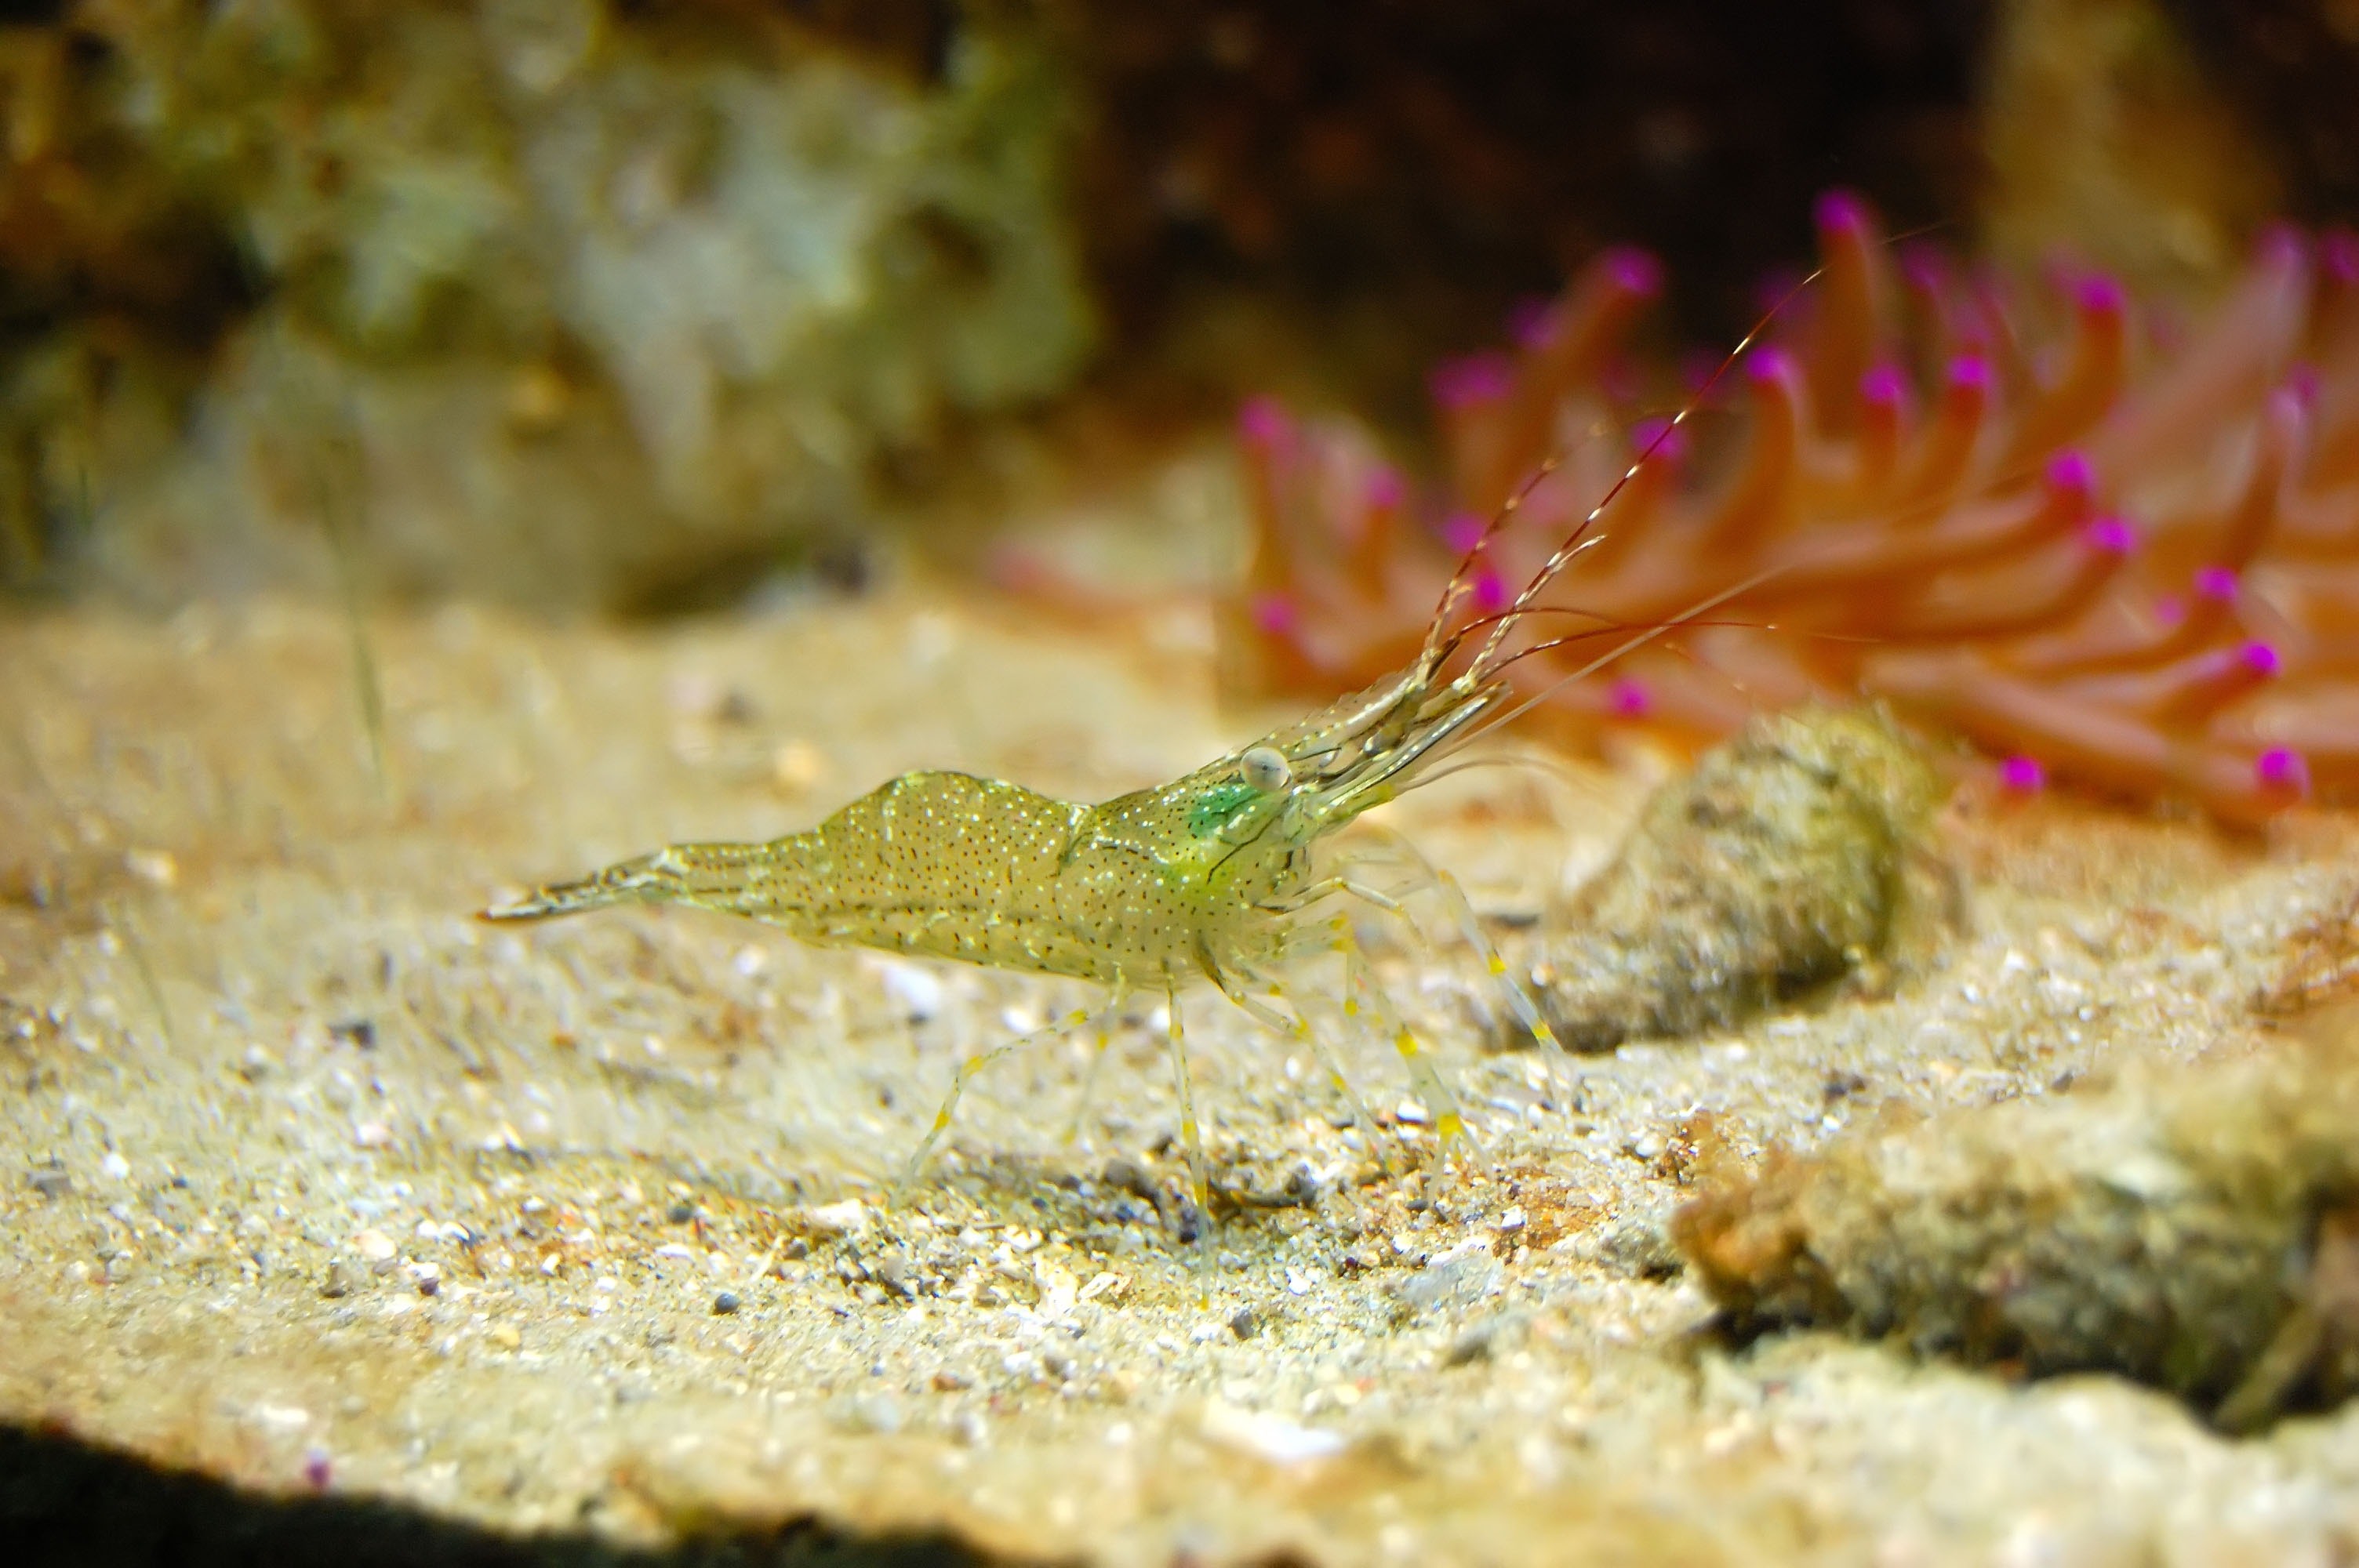
leaf, underwater, biology, fish, fauna, coral, invertebrate, reef, shrimp, close up, transparent, aquarium, macro photography, marine biology